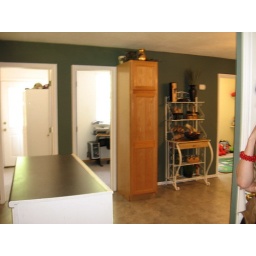
Standing in 2nd bedroom entry looking at the layout. the doors are laundry room, small office and small playroom.